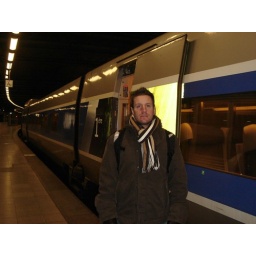
The French TGV train ... high speed trains we road all over France/Belgium.